Respect. No to racism

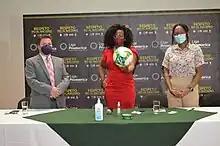
Presentation of the "Respect. No to Racism" Campaign by Epsy Campbell, Vice President of Costa Rica, in collaboration with the Ministry of Sports, the Embassy of Canada, the United Nations Population Fund (UNFPA), Blacks at Microsoft (BAM), and the Union of First Division Football Clubs (UNAFUT), at an event held at the Jade Museum.

The initiative was inspired by the "Respect" campaign launched by UEFA during the Euro 2008 tournament in Austria and Switzerland with the aim of promoting respect in football. The campaign's goal is to foster respect towards players, coaches, referees, fans, and diversity in general. Over the years, it has focused its efforts on combating racial discrimination and promoting inclusion in the football environment.